List of postage stamps of India

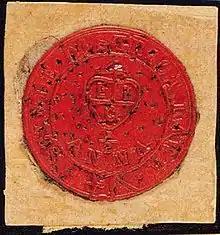
The Scinde Dawk of 1852, the first postage stamp of India is a round red sealing wafer.

India has a long and varied postal history and has produced a large number of postage stamps. These have been produced by a variety of techniques including line engraving, typography, lithography, photogravure and web-offset. Stamps have been produced both for postage and for service or revenue. Definitives and commemoratives have been issued. Stamps have been produced both as unperforated sheets, perforated and miniature sheets. The stamps have been produced in a number of shapes – the Scinde Dawk being rounded and some, like the stamp on the Bombay Sappers being triangular. Recently the 2009 stamp on Louis Braille had braille imprinting on it in addition. Many cases of overprinting exist – for converting the use of domestic postage stamps to service; to earmark stamps sold by field post offices attached with international control commissions and other reasons.